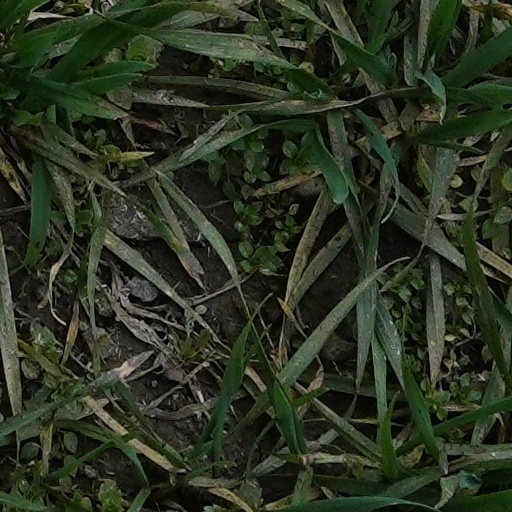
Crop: wheat